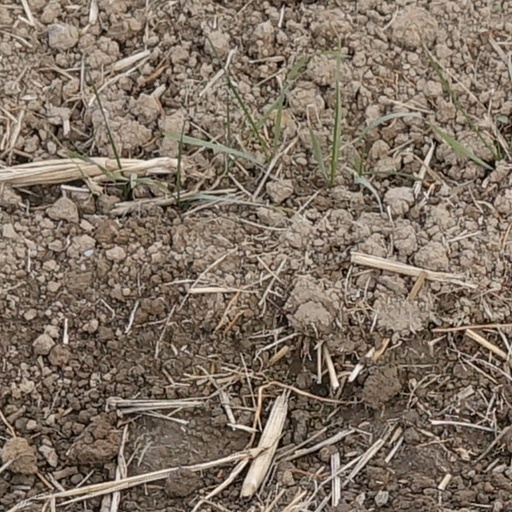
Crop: wheat